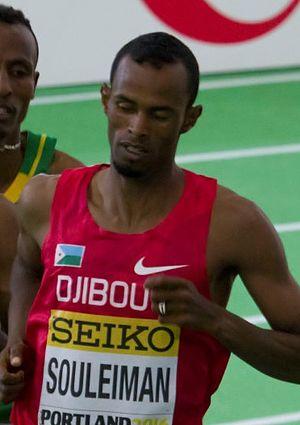
Ayanleh Souleiman est un athlète djiboutien, spécialiste des courses de demi-fond.